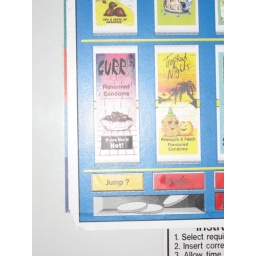
Discovered: in a girls toilet - condom vending machine (London)